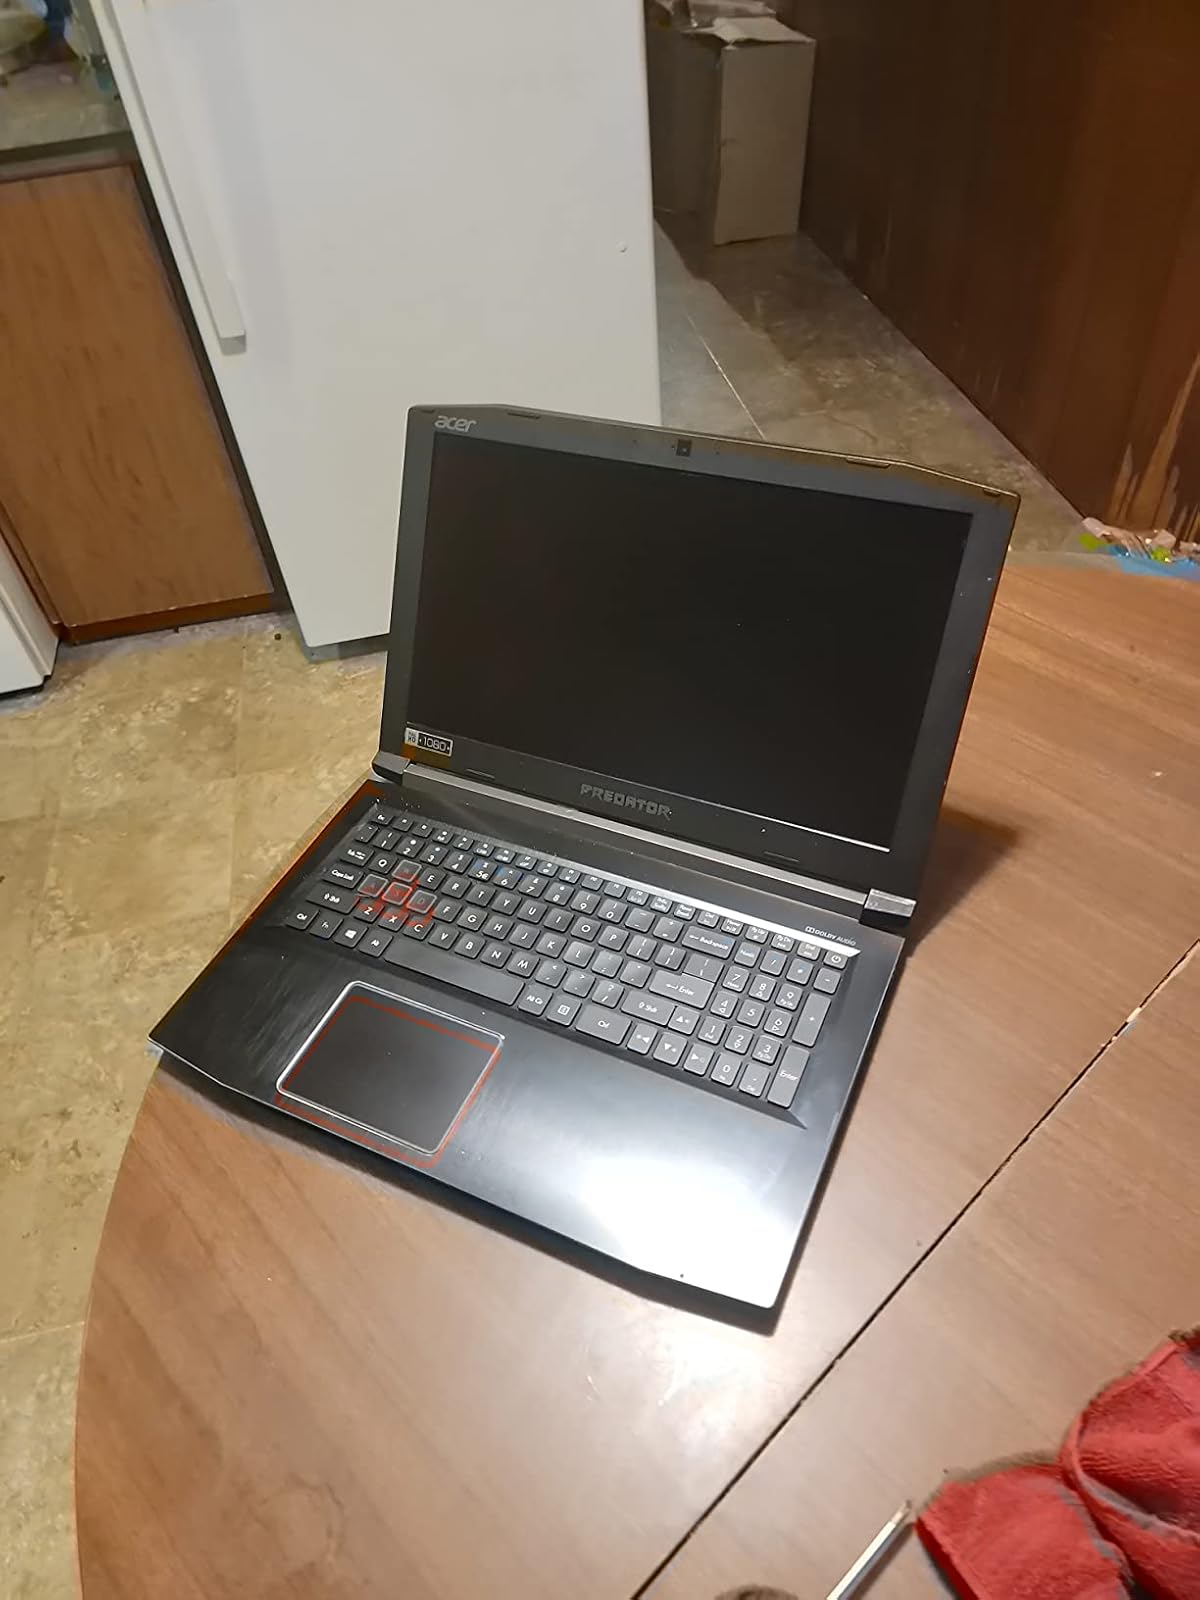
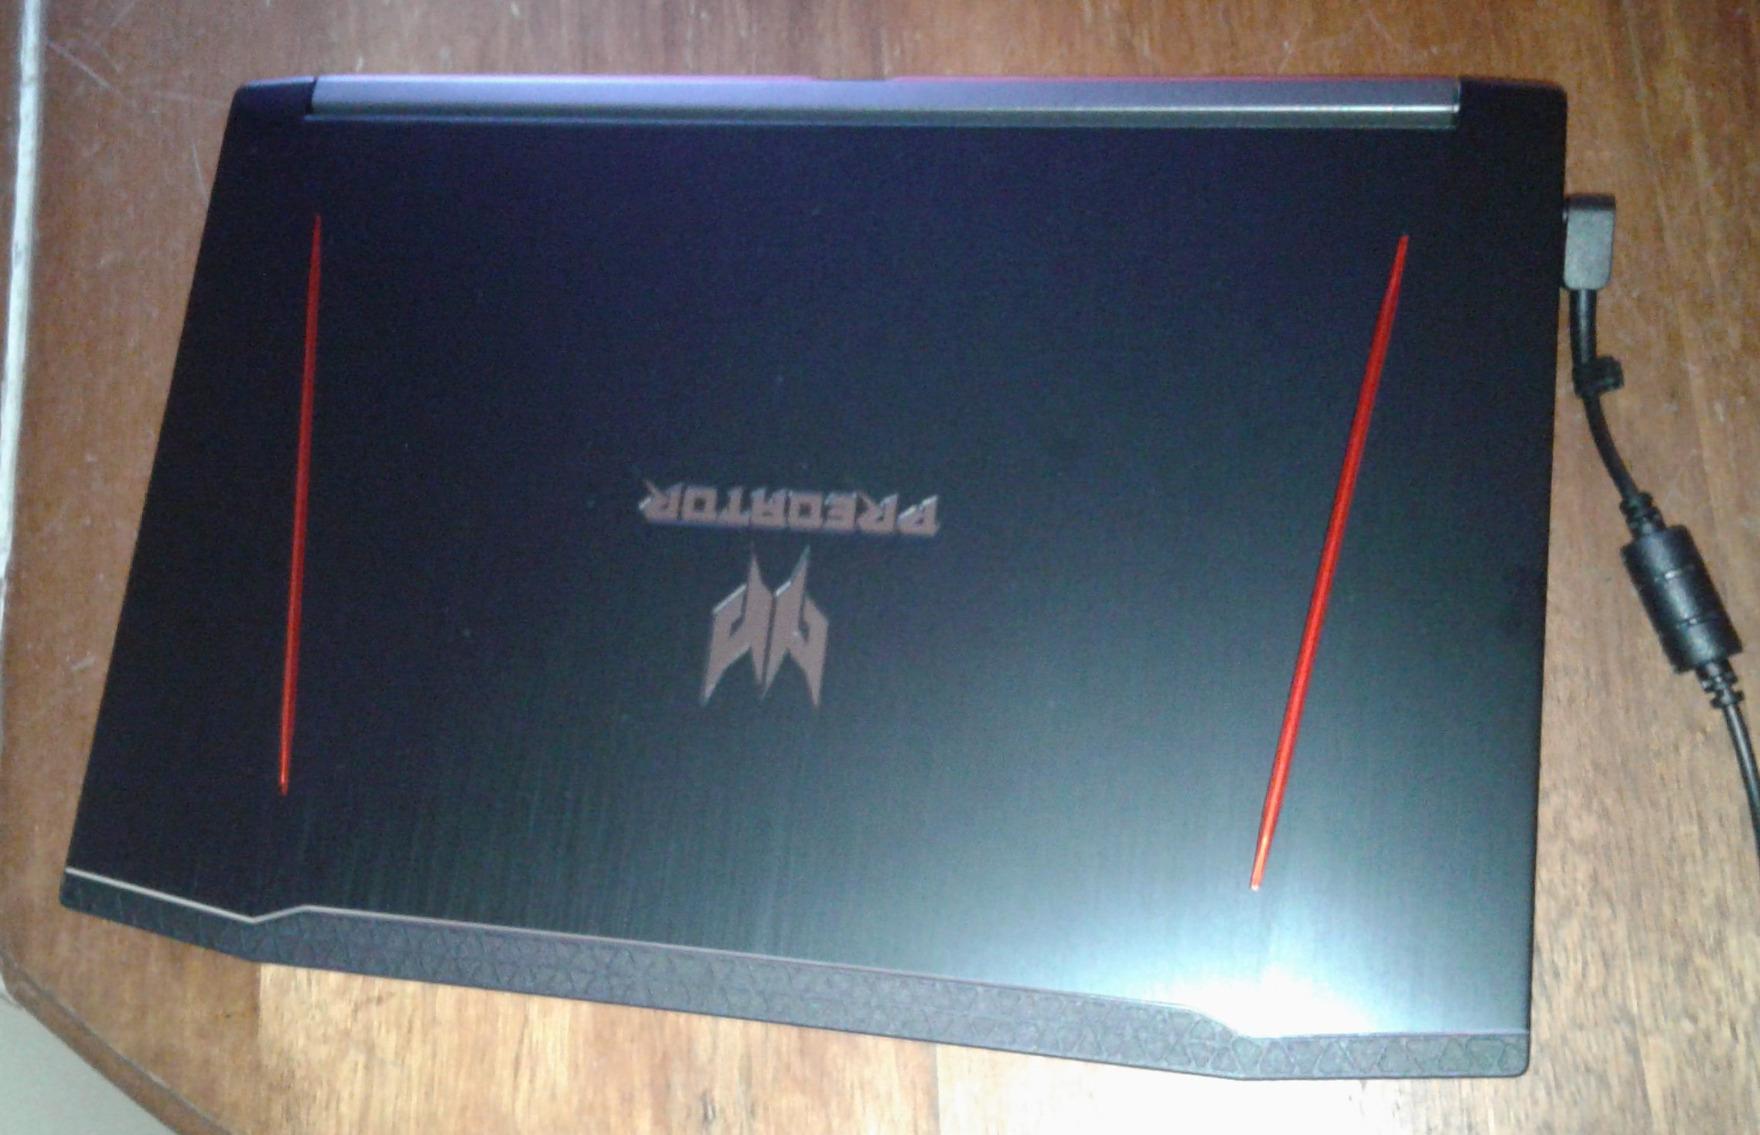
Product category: laptop
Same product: yes